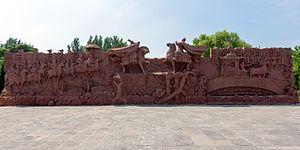
Guan Yu ou Kouan Yu, né vers 160-162 et décédé vers octobre 219-220, qui avait pris comme prénom usuel Yunchang, et qu'on mentionne souvent sous le nom de Guan Gong, était un général chinois de la fin de la dynastie Han et du début de la période des Trois Royaumes.